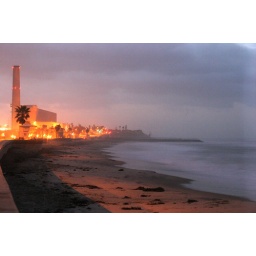
Early morning in Carlsbad, facing south the electric plant lights the coast highway.